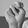
ASL letter: N